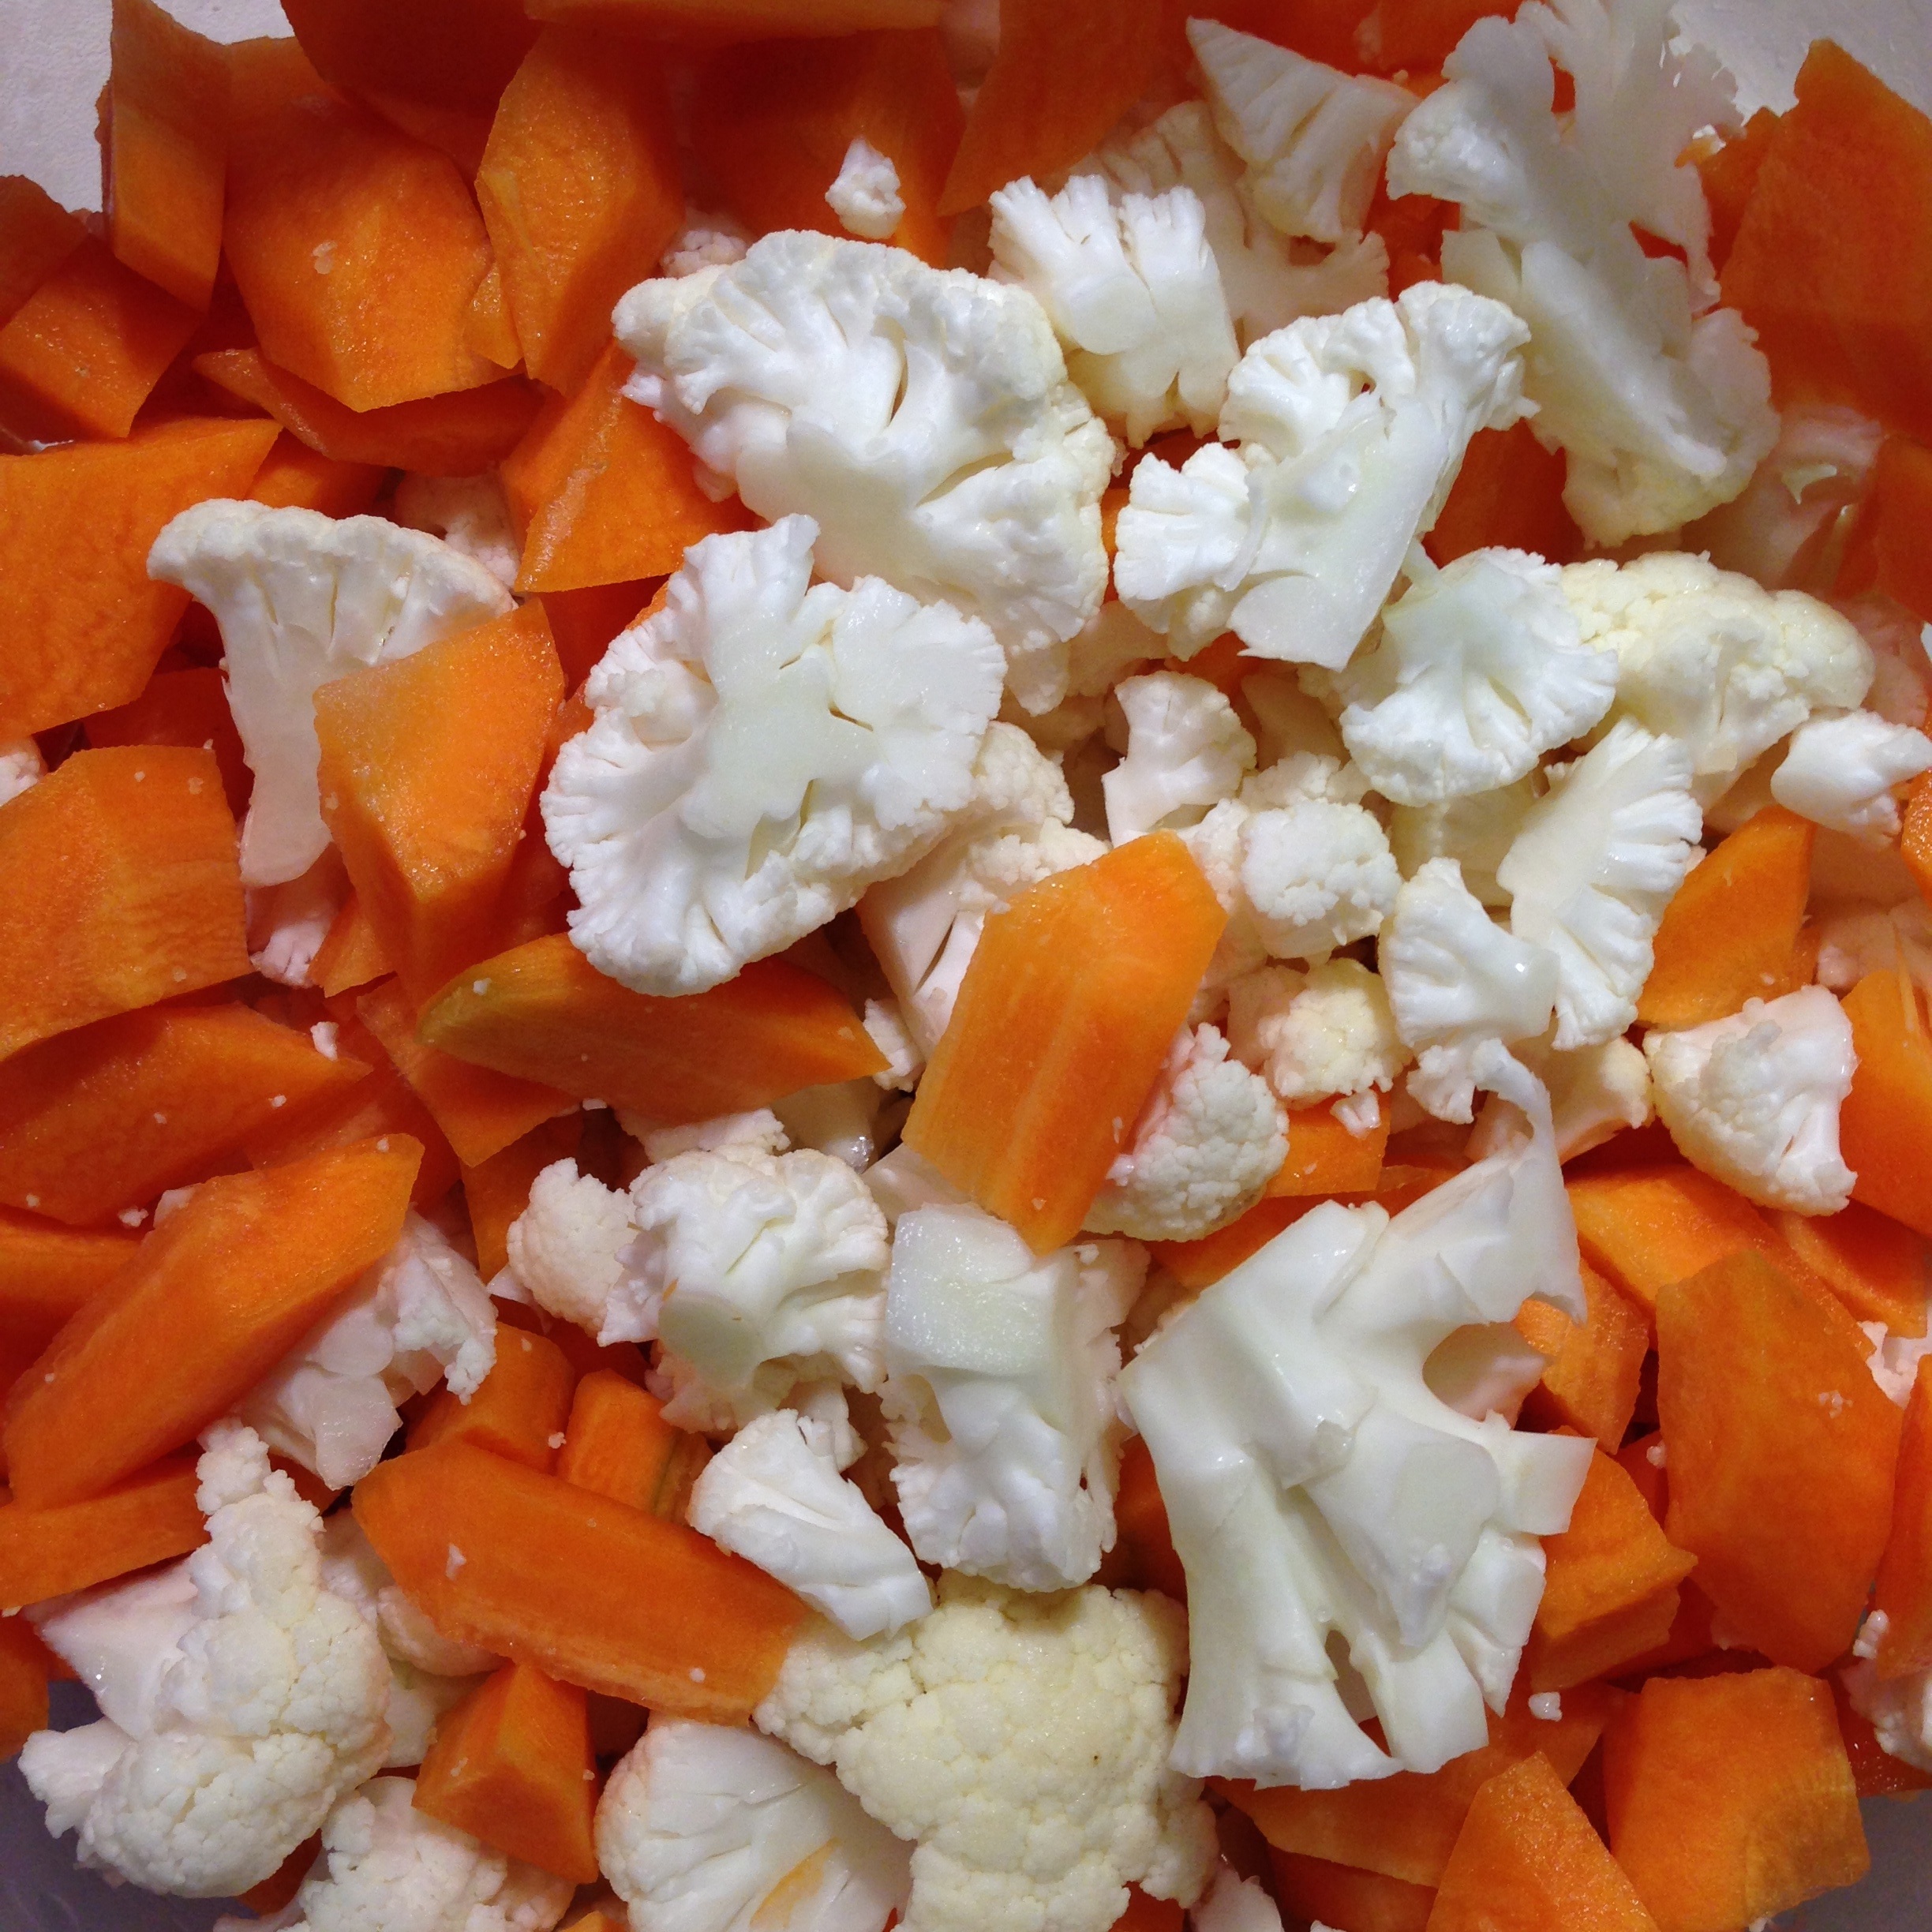
dish, meal, food, salad, produce, vegetable, breakfast, healthy, eat, cuisine, vegetables, vegan, vitamins, cauliflower, carrots, snack food, cabbage varieties